Joseph Maria Pernicone

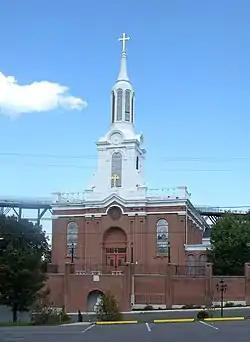
Our Lady of Carmel Church, Poughkeepsie, New York (2009)

Pernicone was ordained to the priesthood in New York City by Auxiliary Bishop John Joseph Dunn for the Archdiocese of New York on December 18, 1926. After his 1926 ordination, the archdiocese assigned Pernicone as curate at Our Lady of Mount Carmel Parish in Yonkers.